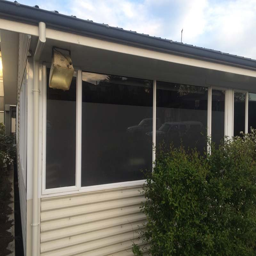
view of the window with installed screens